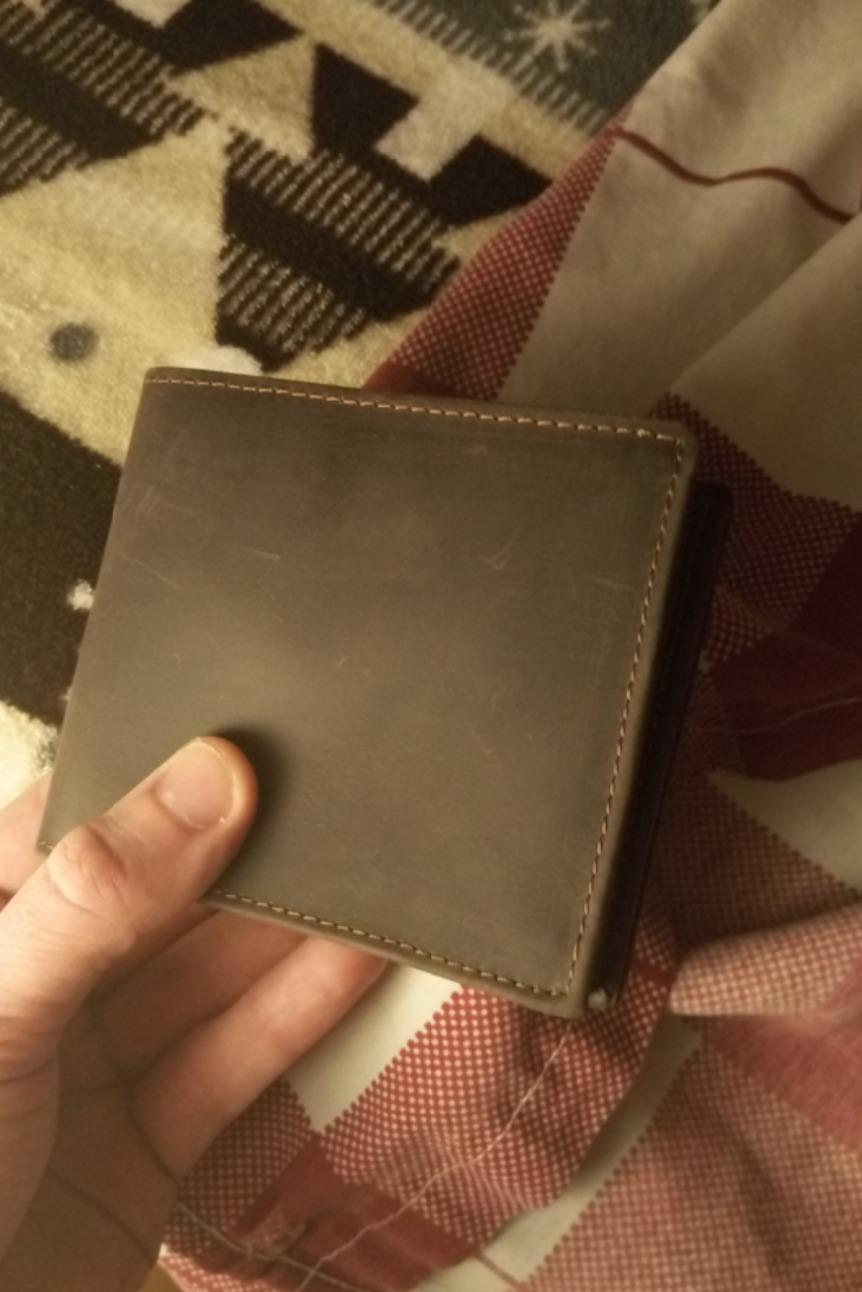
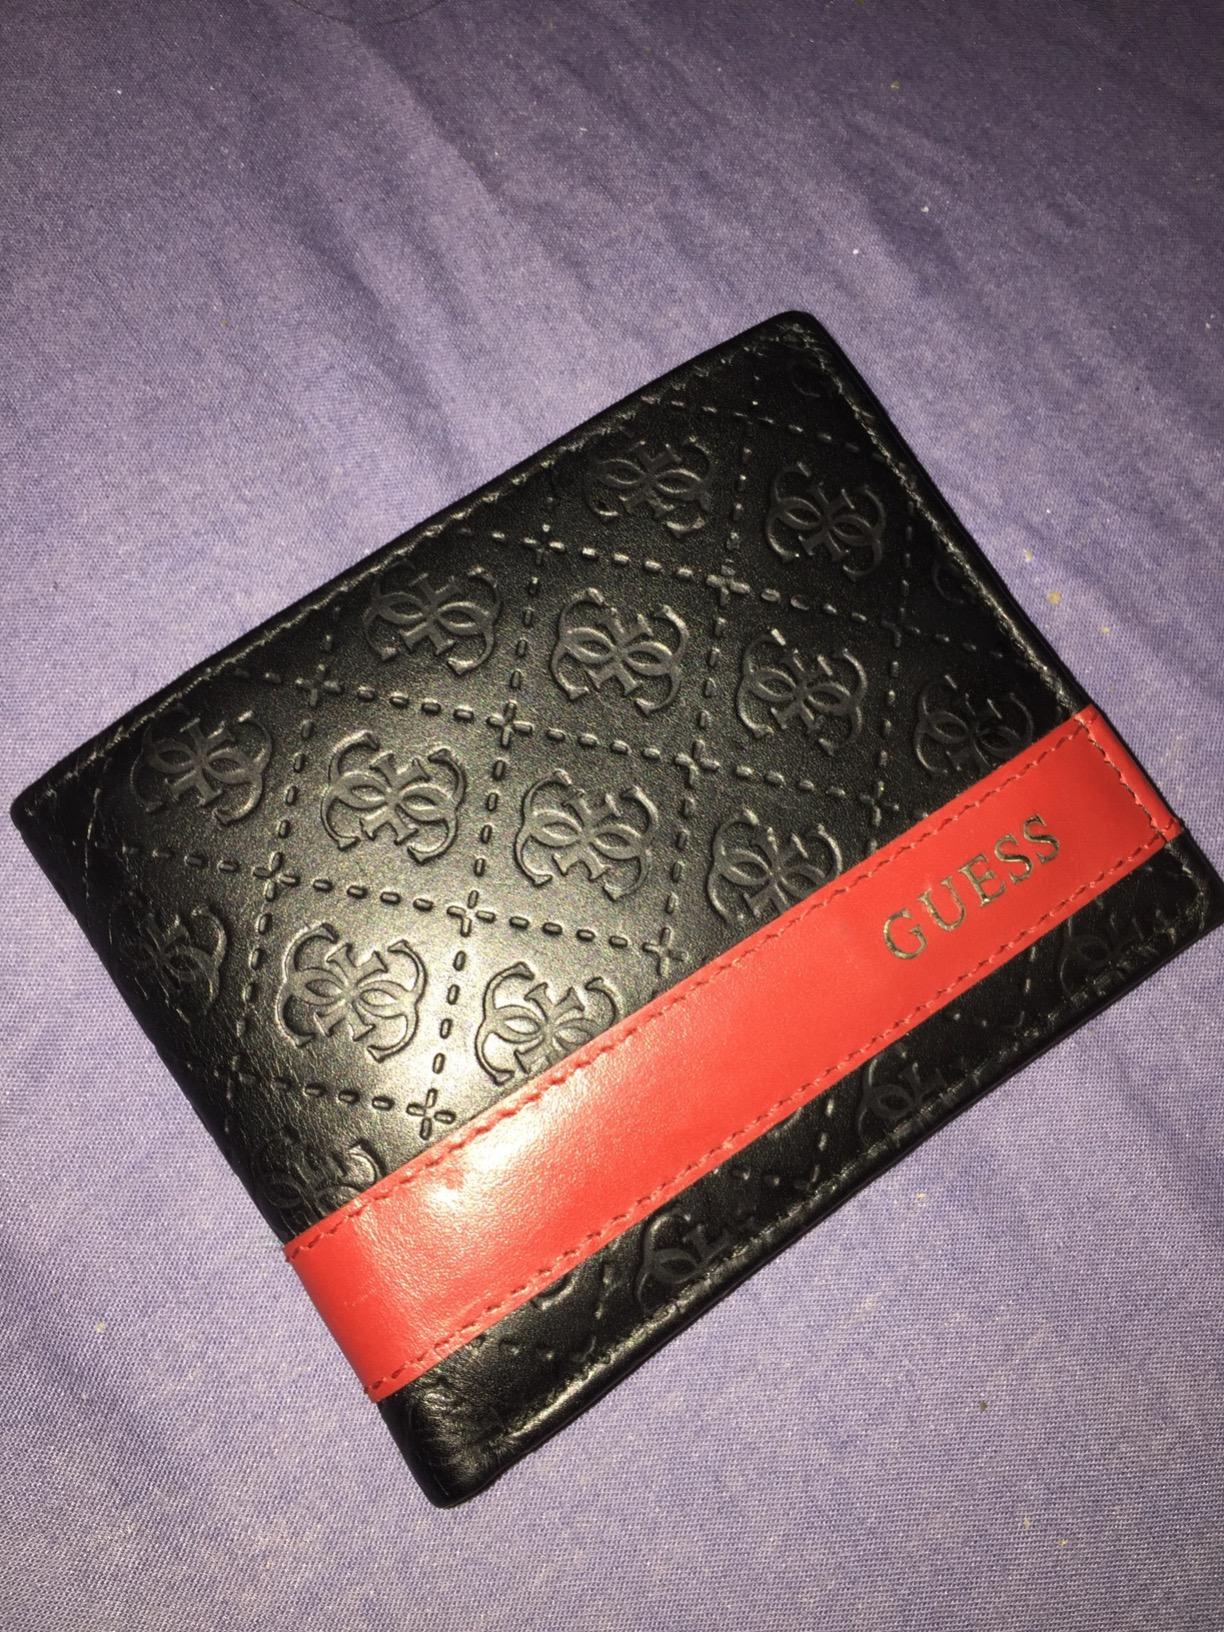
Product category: accessories_wallet
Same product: no